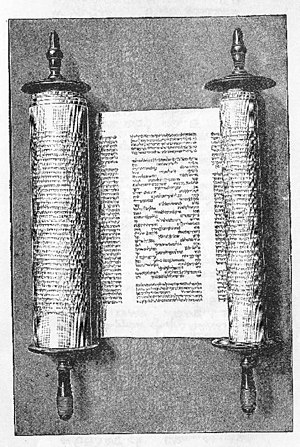
Bibelen / Den hebraiske bibel / Torah
Torahrulle på hebraisk åbnet så den viser Anden Mosebog 15,1-19.
Bibelen er betegnelsen for de grundlæggende kanoniske skrifter i jødedommen og kristendommen. Den hebraiske Bibel, også kaldet Tanakh, er ikke identisk med den kristne Bibel, som beskrives her. I kristendommen varierer antallet og indholdet af Bibelens bøger.